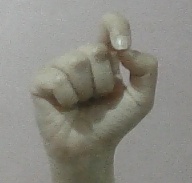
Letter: fa